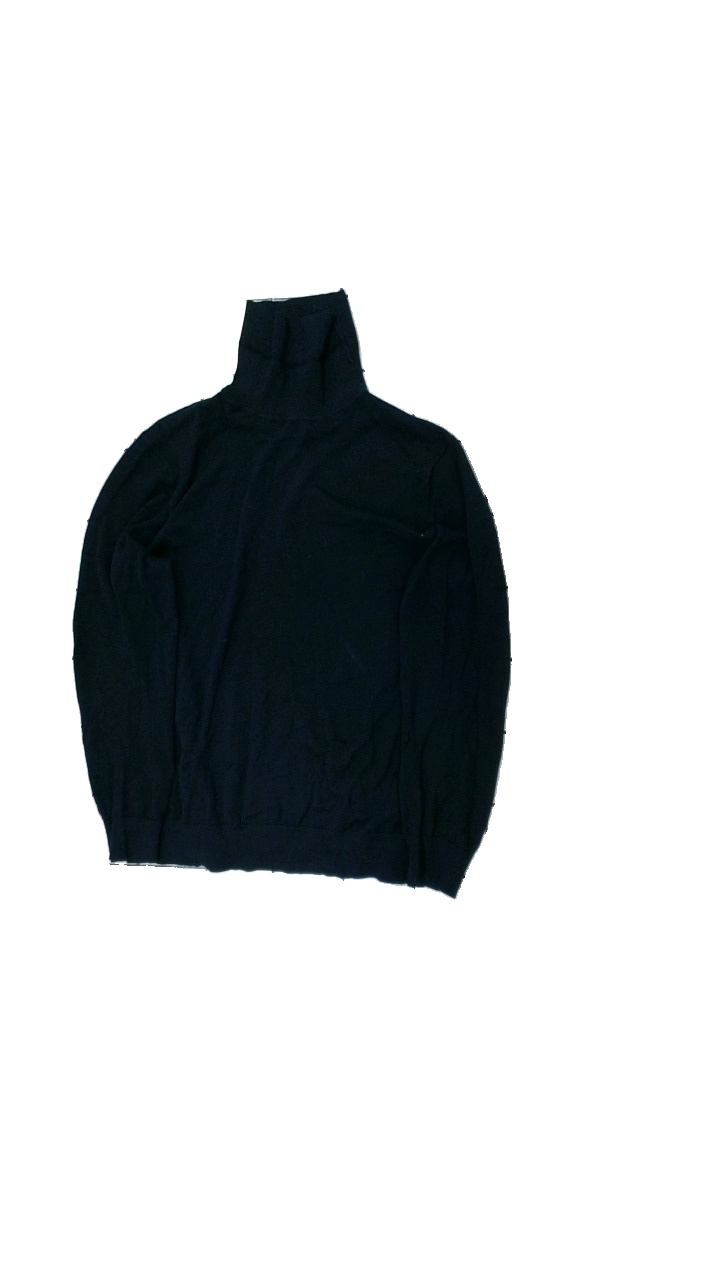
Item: Sweater (Ladies)
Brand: H&m
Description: sweater med turtle neck
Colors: Blue
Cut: Turtle neck
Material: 100% bomull
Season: All
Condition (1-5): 3
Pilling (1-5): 4
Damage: smutsigt
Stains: Minor
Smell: Minor
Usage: Export
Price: <50